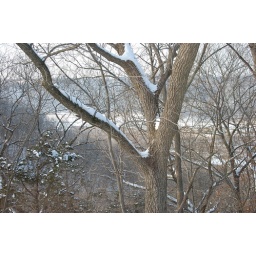
The bare trees allow a look at winter in the Platte River valley in southwestern Wisconsin.